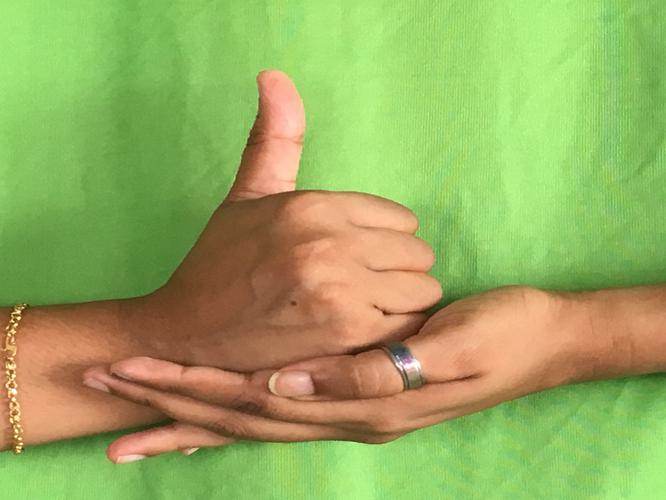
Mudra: Shivalinga
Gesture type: double_hand